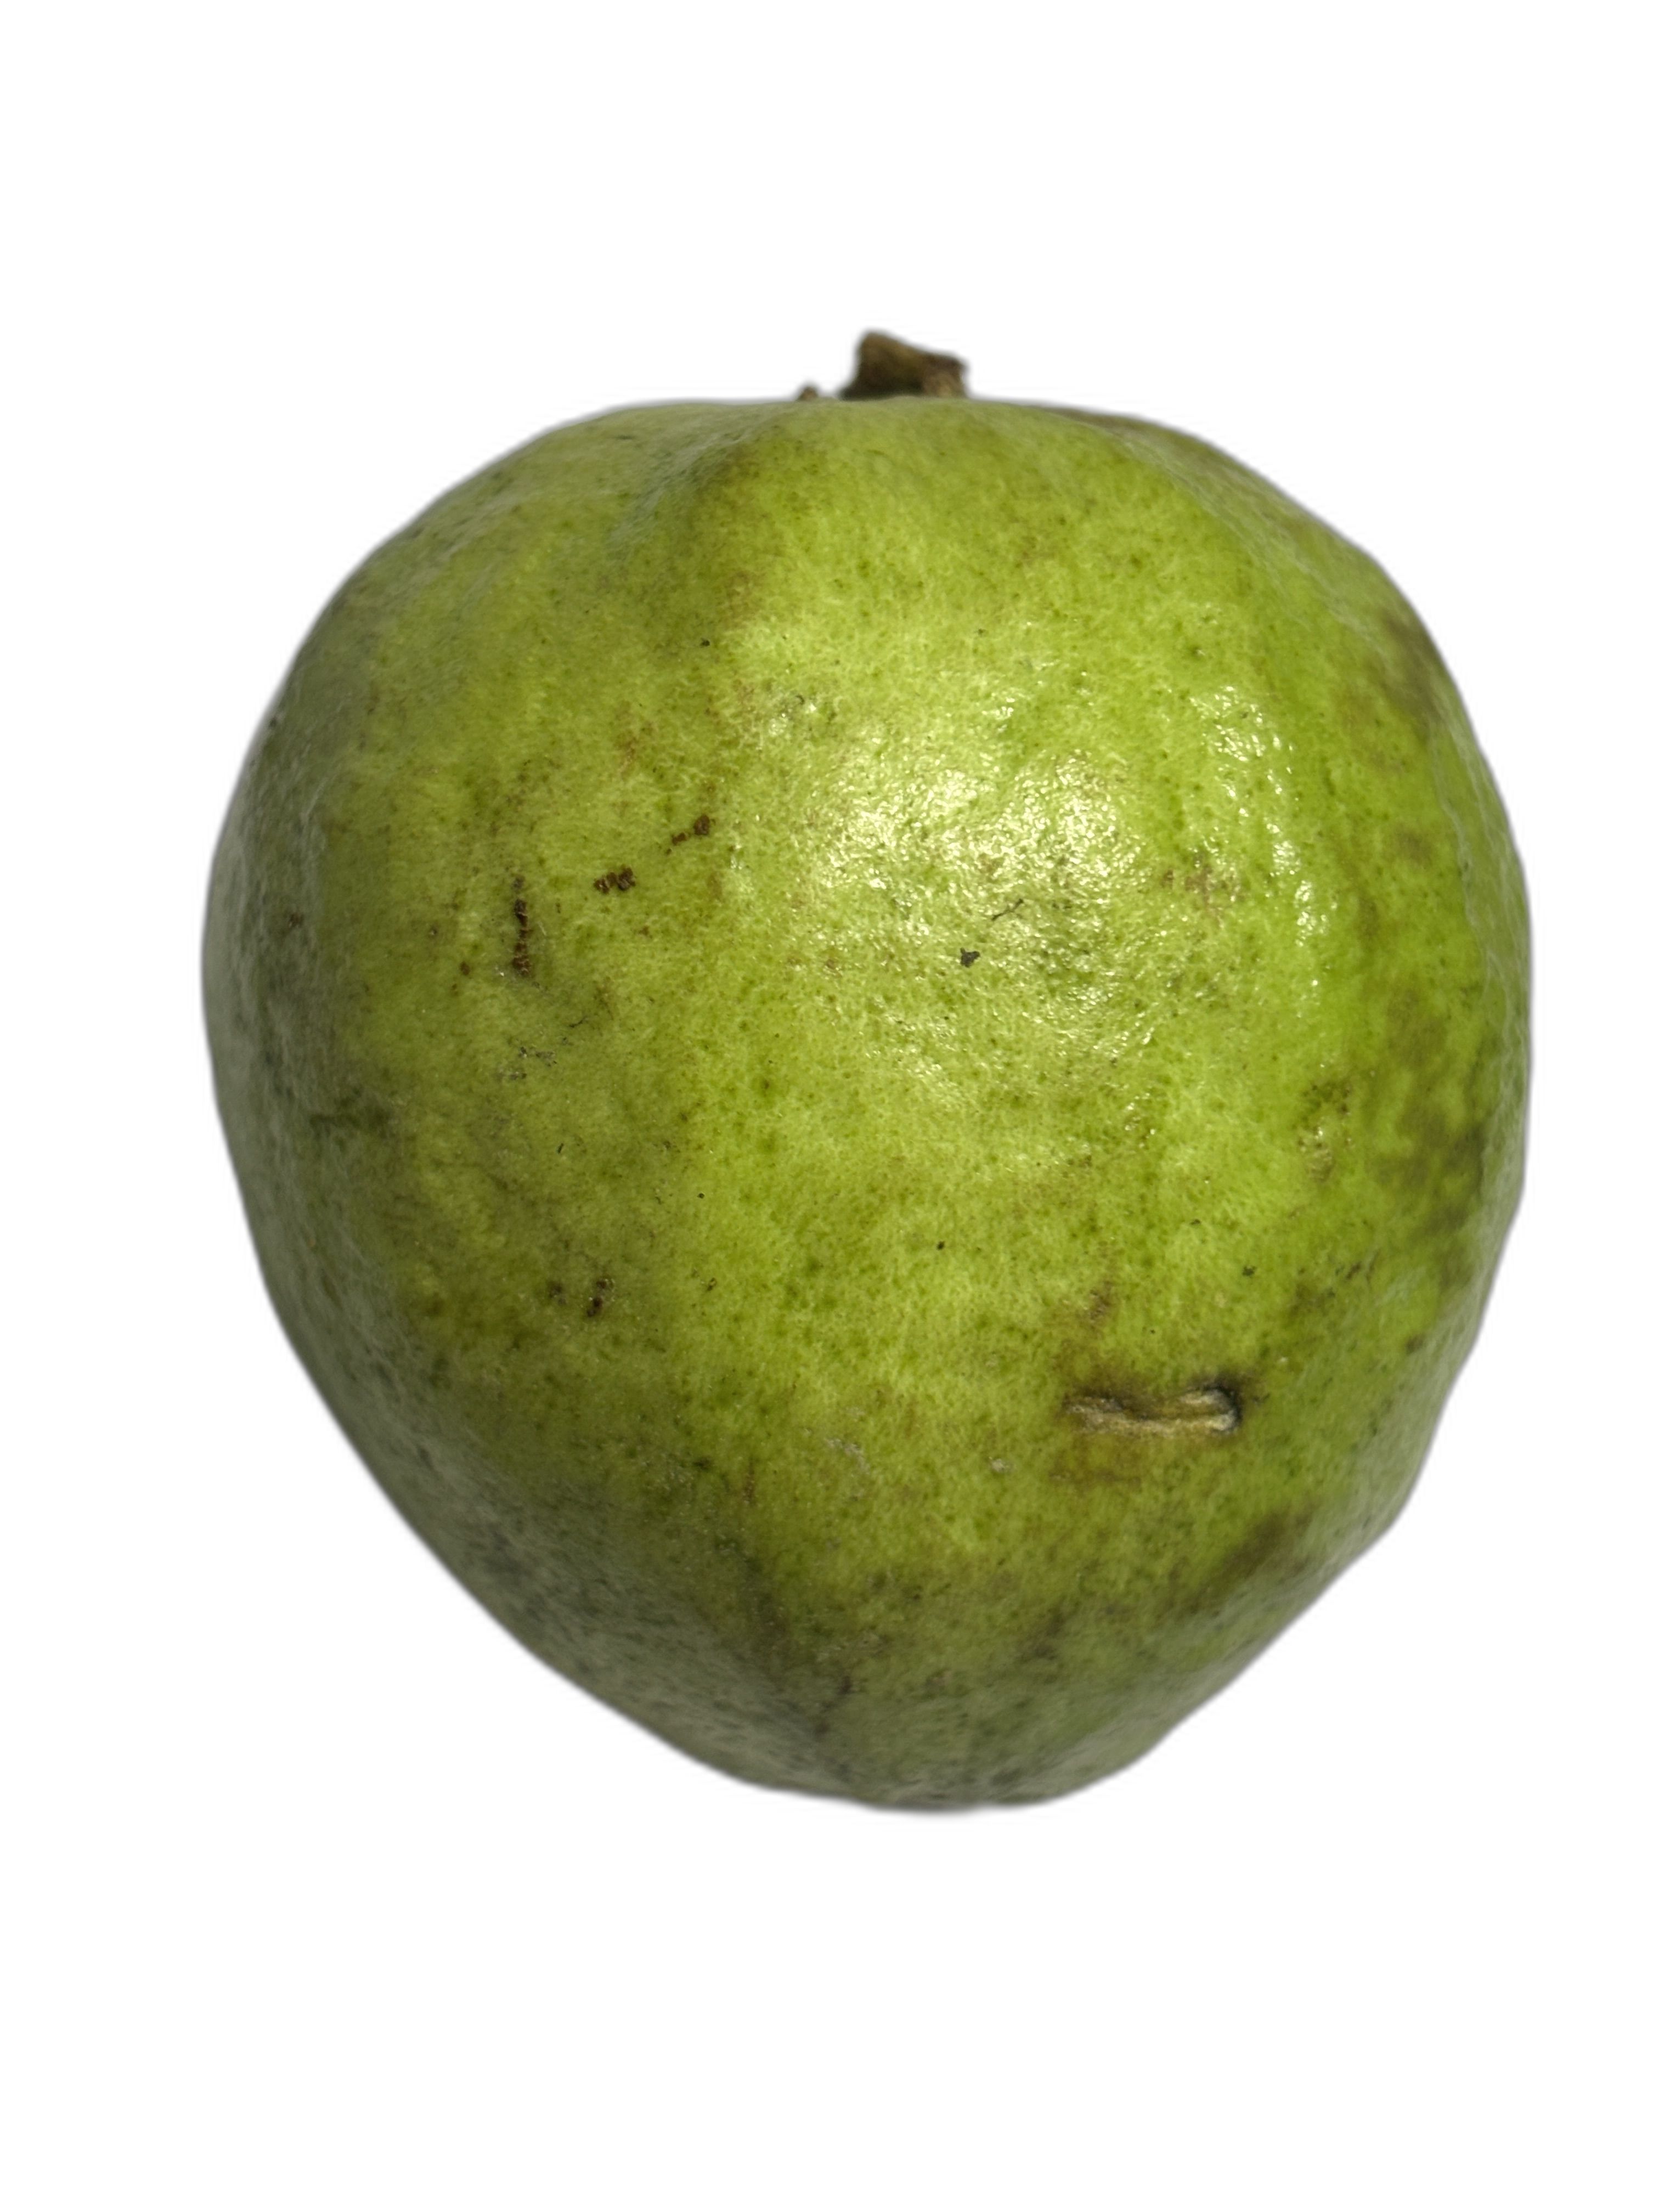
Plant part: fruit
Disease: Anthracnose